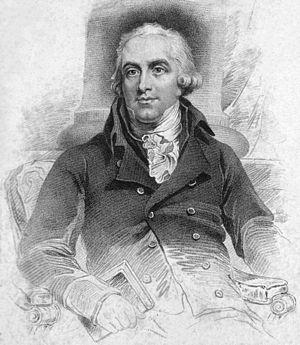
William Buchan est un médecin écossais, né en 1729 à Ancrum et mort en 1805